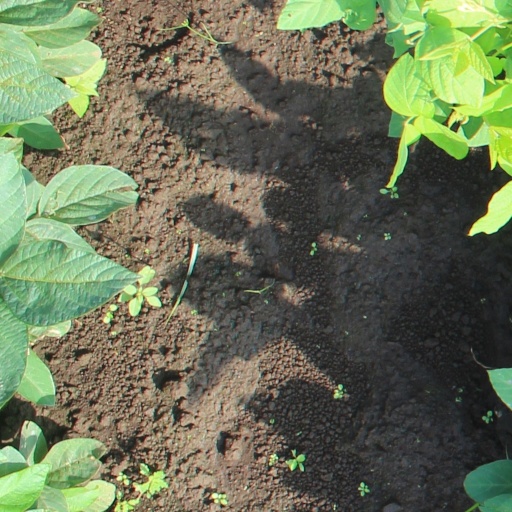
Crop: soybean